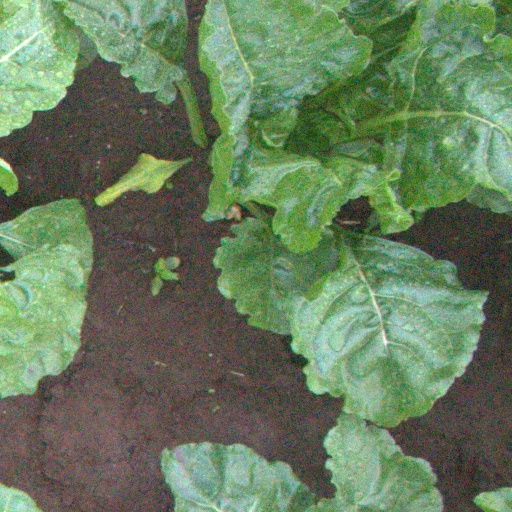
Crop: sugar beet